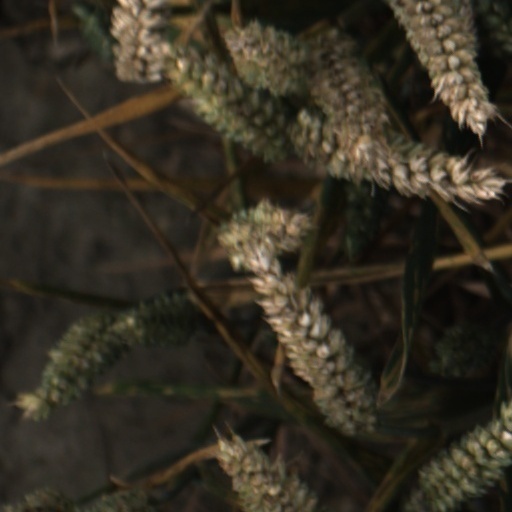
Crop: wheat